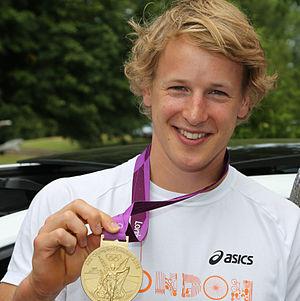
Epke Zonderland, né le 16 avril 1986 à Lemmer, est un gymnaste néerlandais. Il est champion olympique à la barre fixe en 2012.